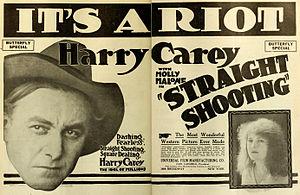
Le Ranch Diavolo est un film américain réalisé par John Ford, sorti en 1917.